My Amazing Boyfriend

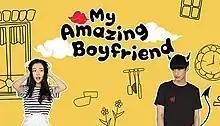
Promotional poster

My Amazing Boyfriend (Chinese: 我的奇妙男友; pinyin: Wo De Qi Miao Nan You) is a 2016 Chinese web series starring Janice Wu and Kim Tae-hwan, in a romance story between a 500 year old superhuman and a B-list actress.